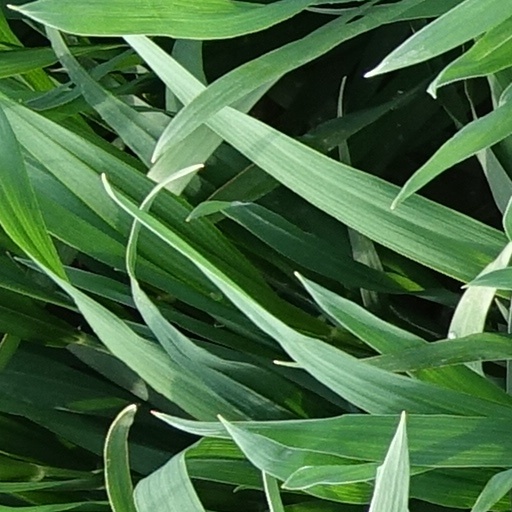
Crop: wheat